2010 Sky Blue FC season

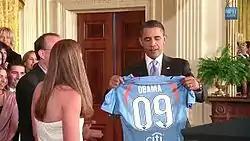
Sky Blue FC players presented United States President Barack Obama with a jersey during a July 1 visit to the White House.

On June 27, Sky Blue recorded its largest win of the season by defeating first-place FC Gold Pride on the road 2–0. However, the win was a rare bright spot in the mid-season months. Sky Blue fell three times to the expansion Philadelphia Independence, conceding 10 goals against three goals scored in three matches.